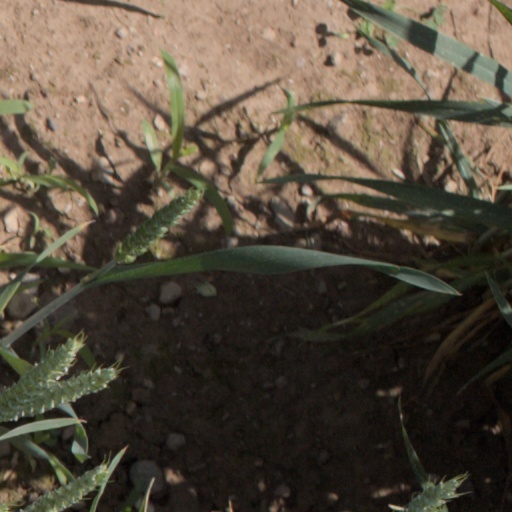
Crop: wheat